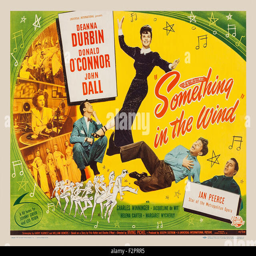
musical comedy film - movie poster